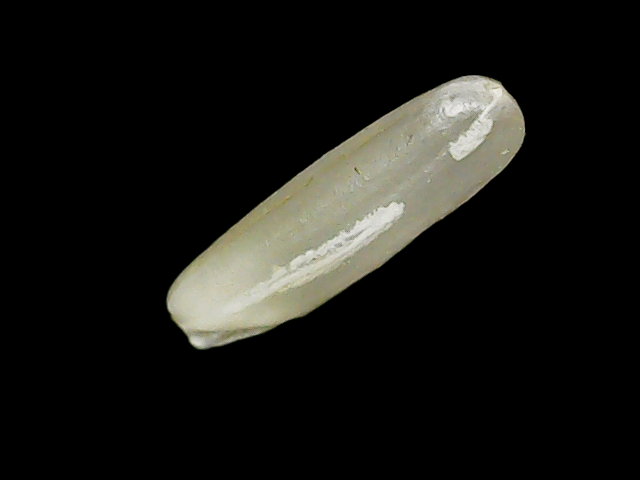
Rice variety: Binadhan7